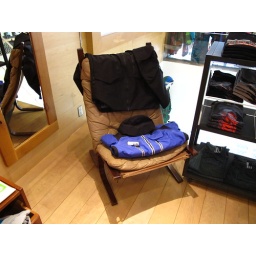
I have this chair in dark brown